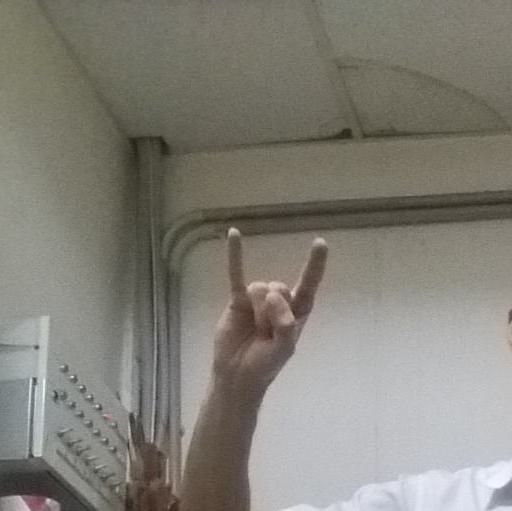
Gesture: rock